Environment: real
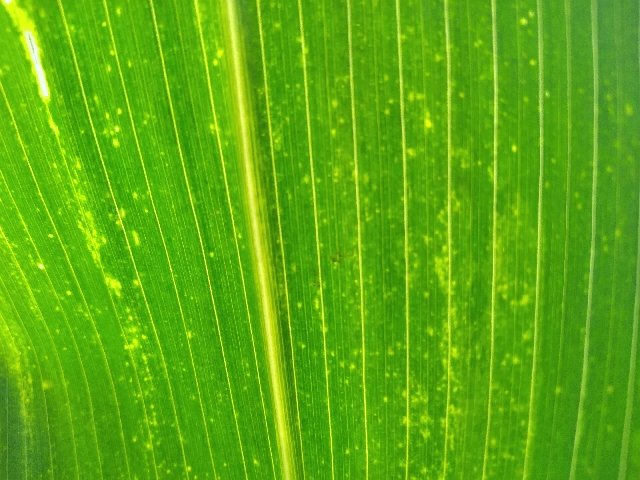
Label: lethal_necrosis